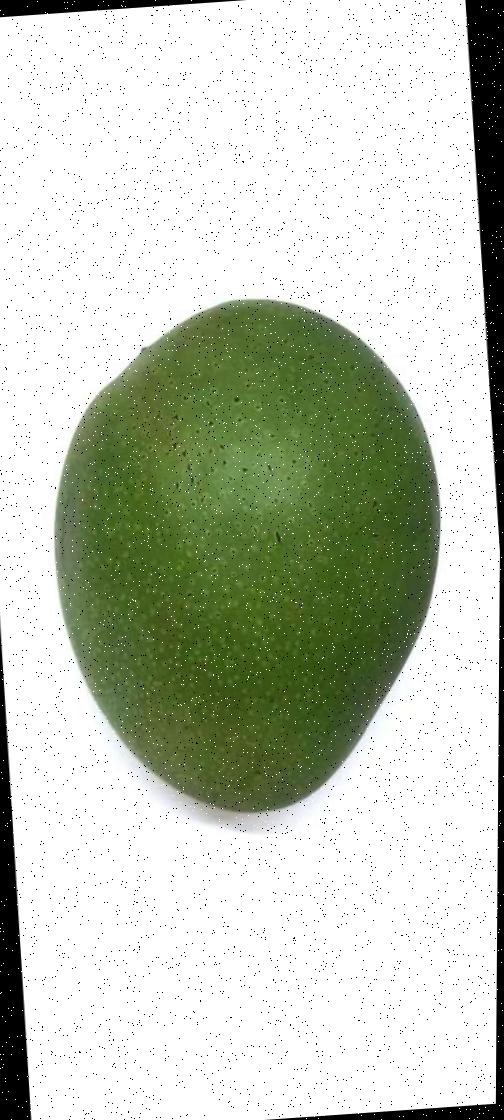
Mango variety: Ashshina Zhinuk